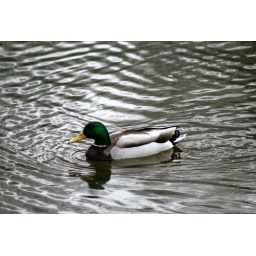
Male duck in shimmering water glory.